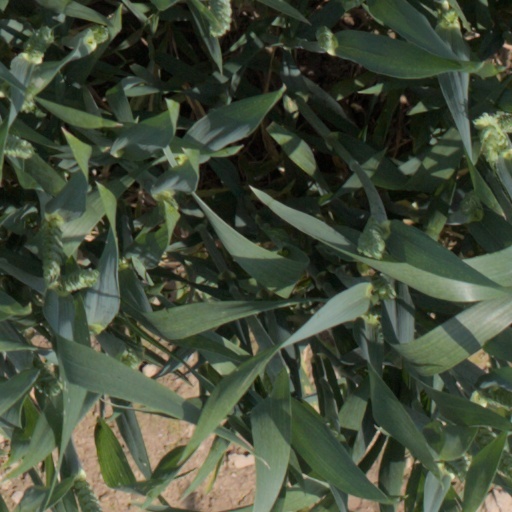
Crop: wheat